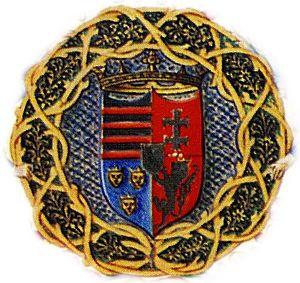
Michel Szilágyi de Horogszeg, mort à Constantinople en 1460 était un général hongrois, oncle du roi Matthias Iᵉʳ Corvin, et régent du royaume de Hongrie de 1458 à 1459.